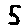
Label: 5